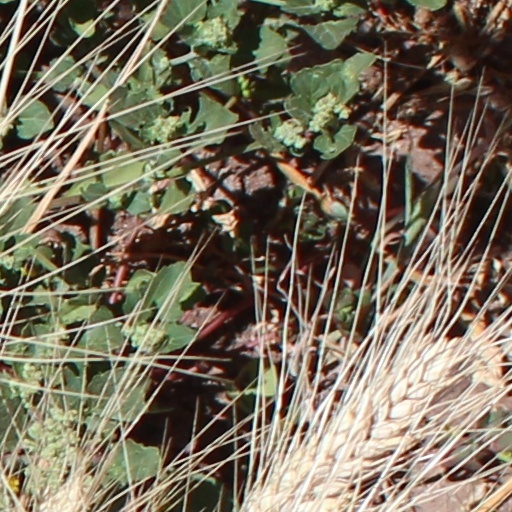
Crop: wheat